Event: Nepal Earthquake
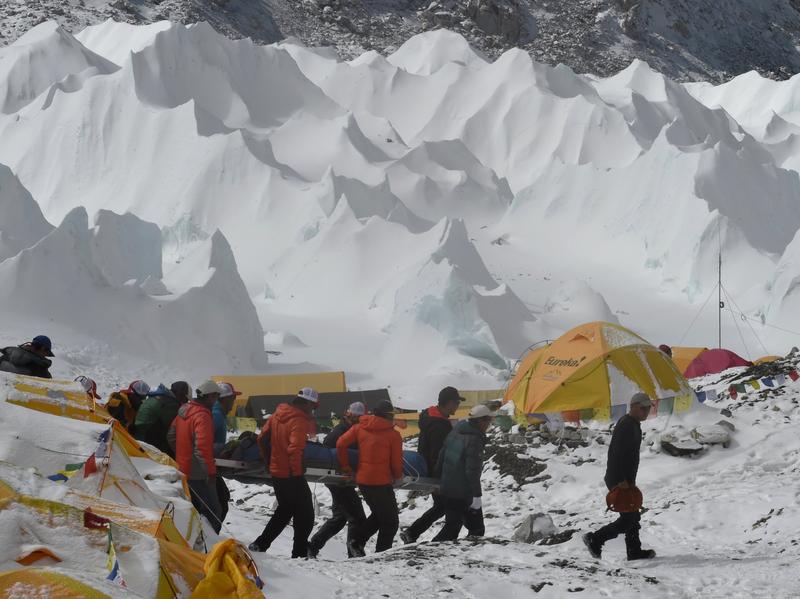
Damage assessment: no_damage